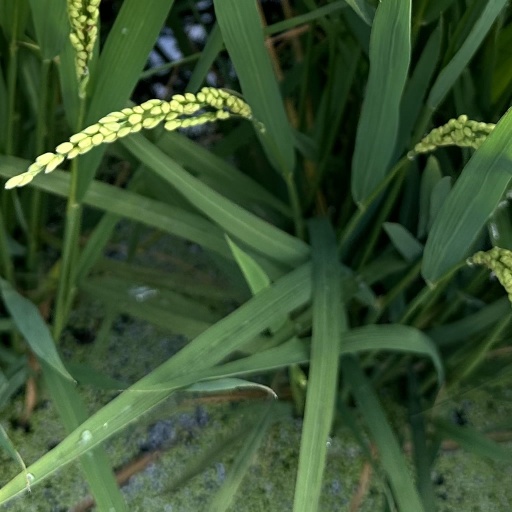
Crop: rice